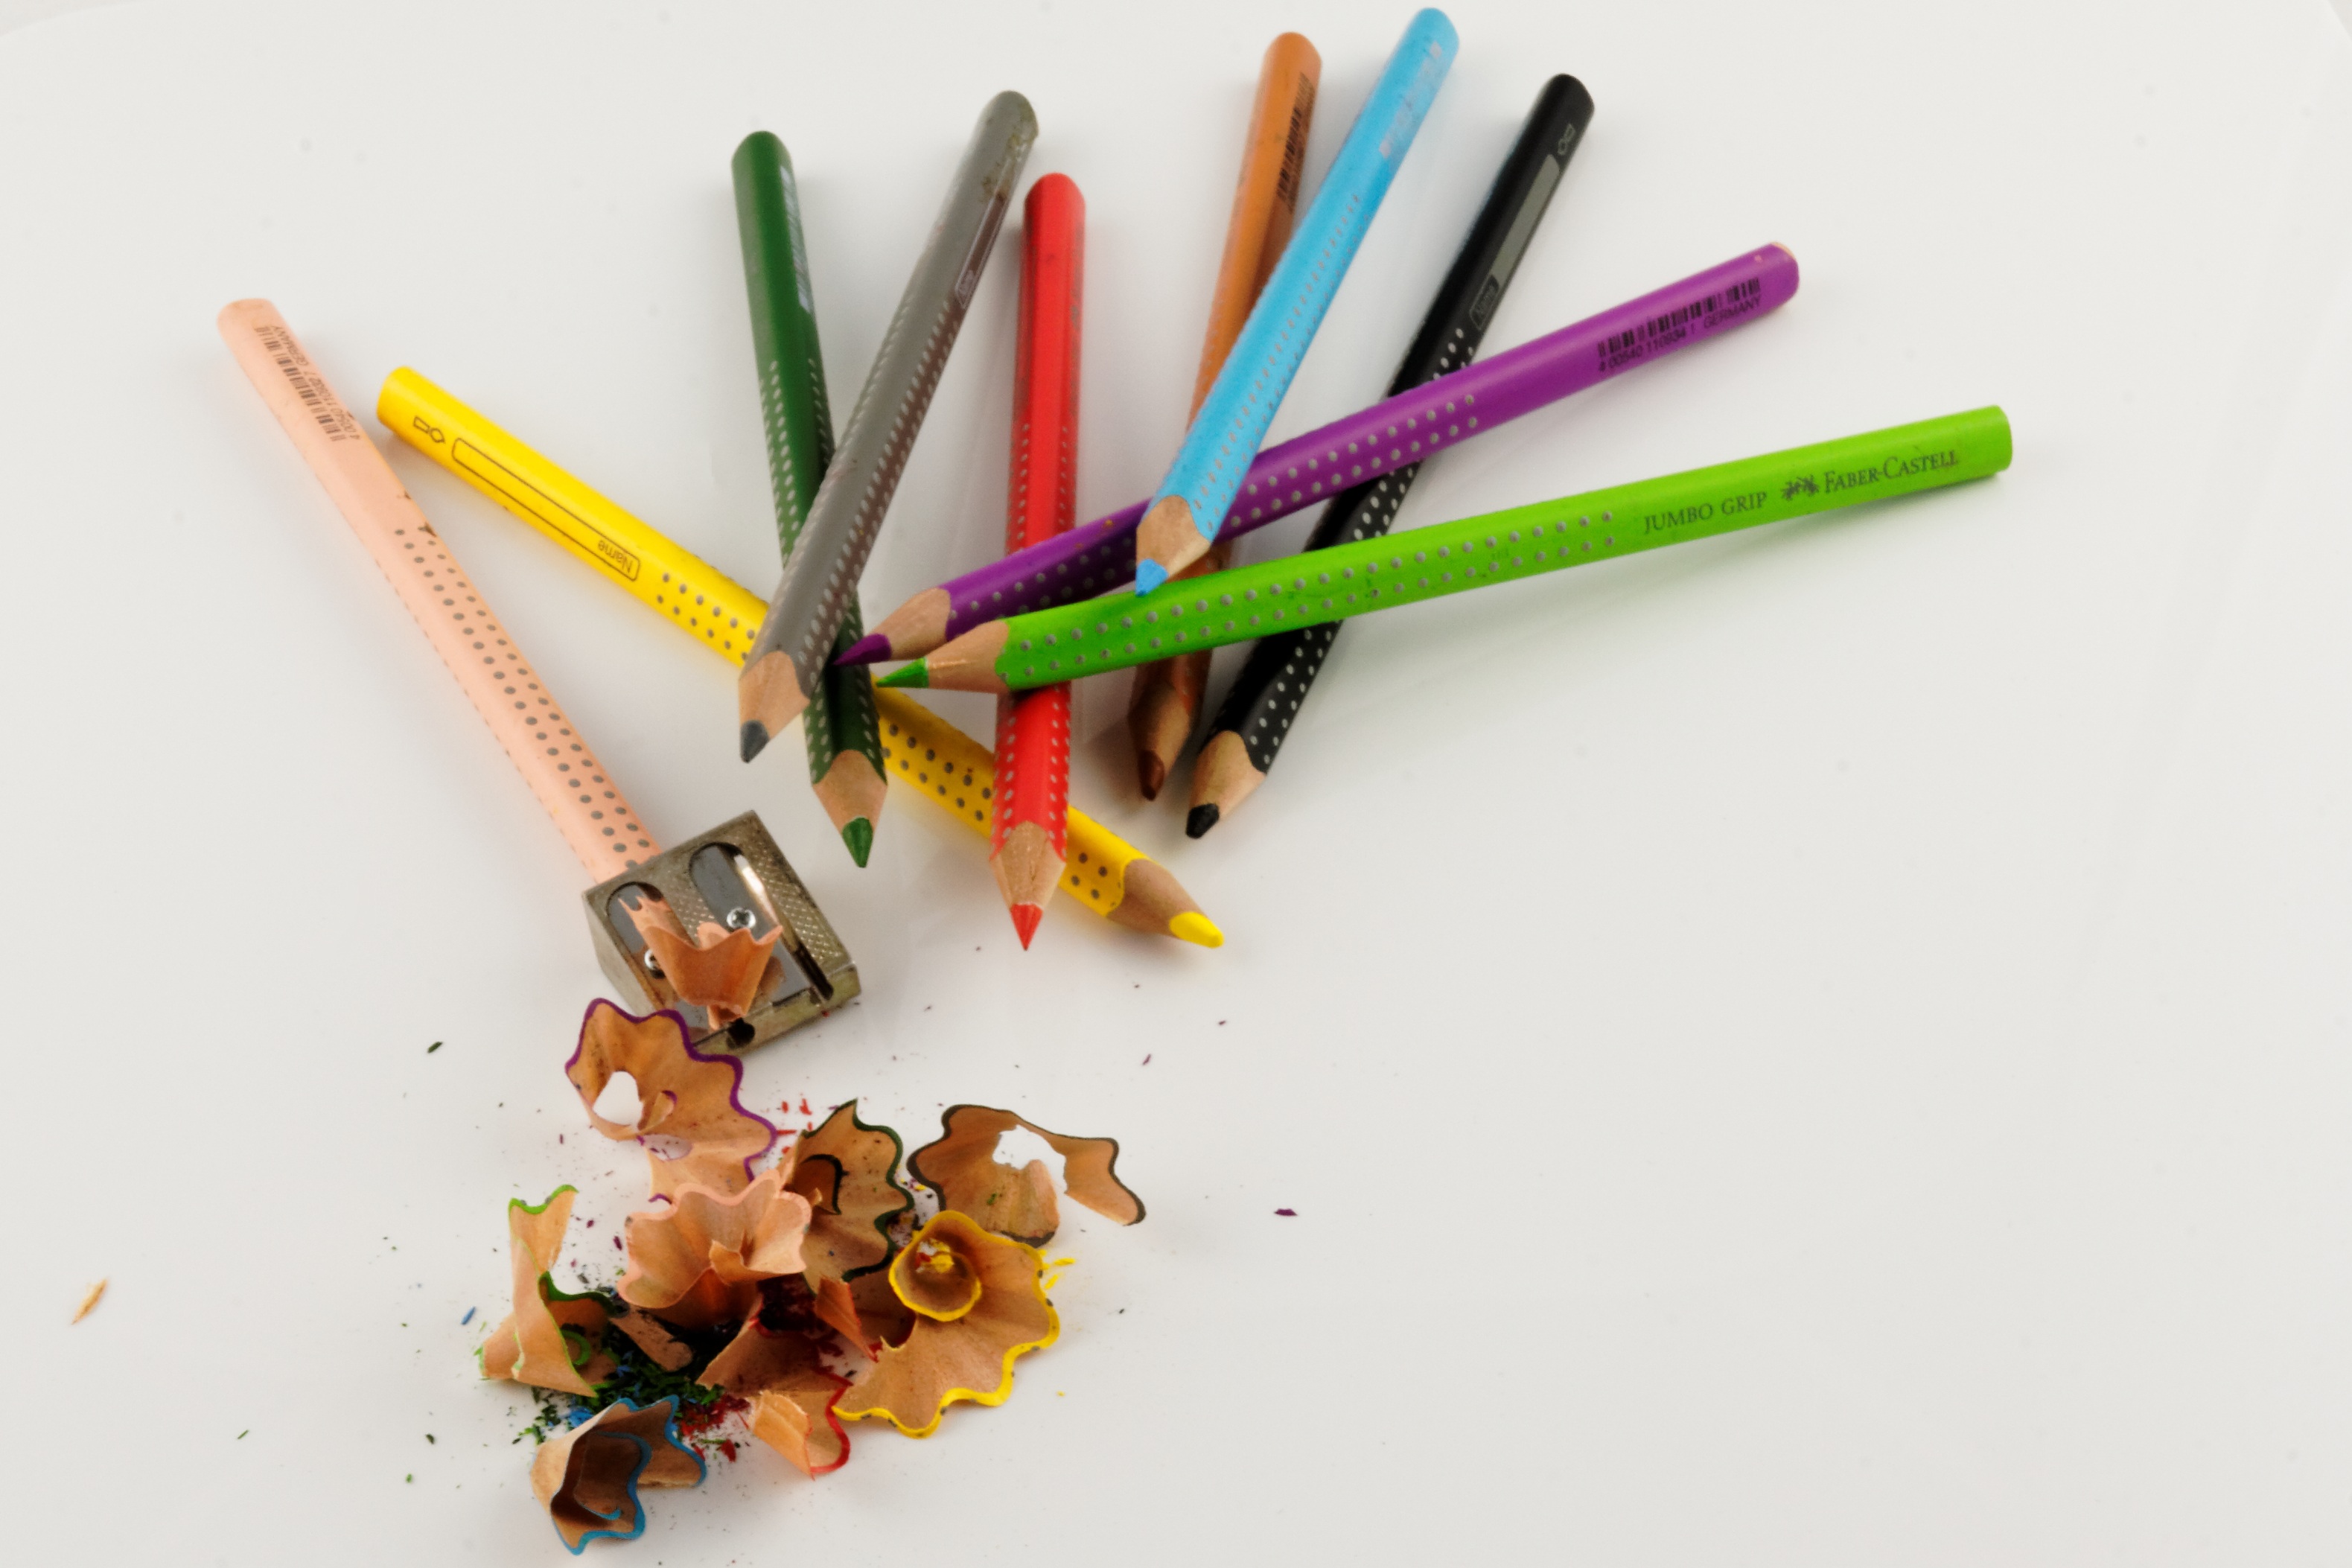
hand, pencil, leaf, finger, color, paint, colorful, children, pens, stationery, kindergarten, school, crayons, draw, leave, pointed, spitzer, colored pencils, colour pencils, wooden pegs, writing accessories